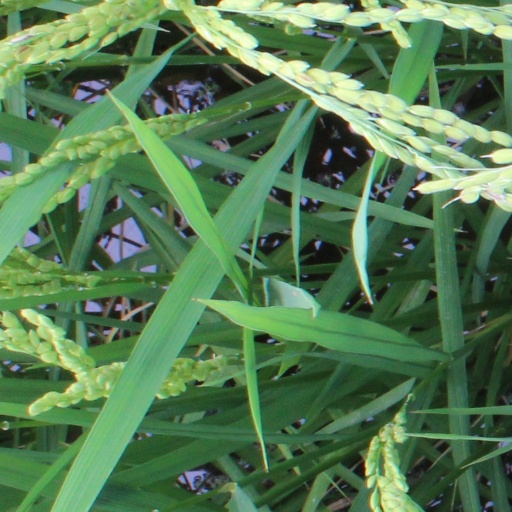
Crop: rice